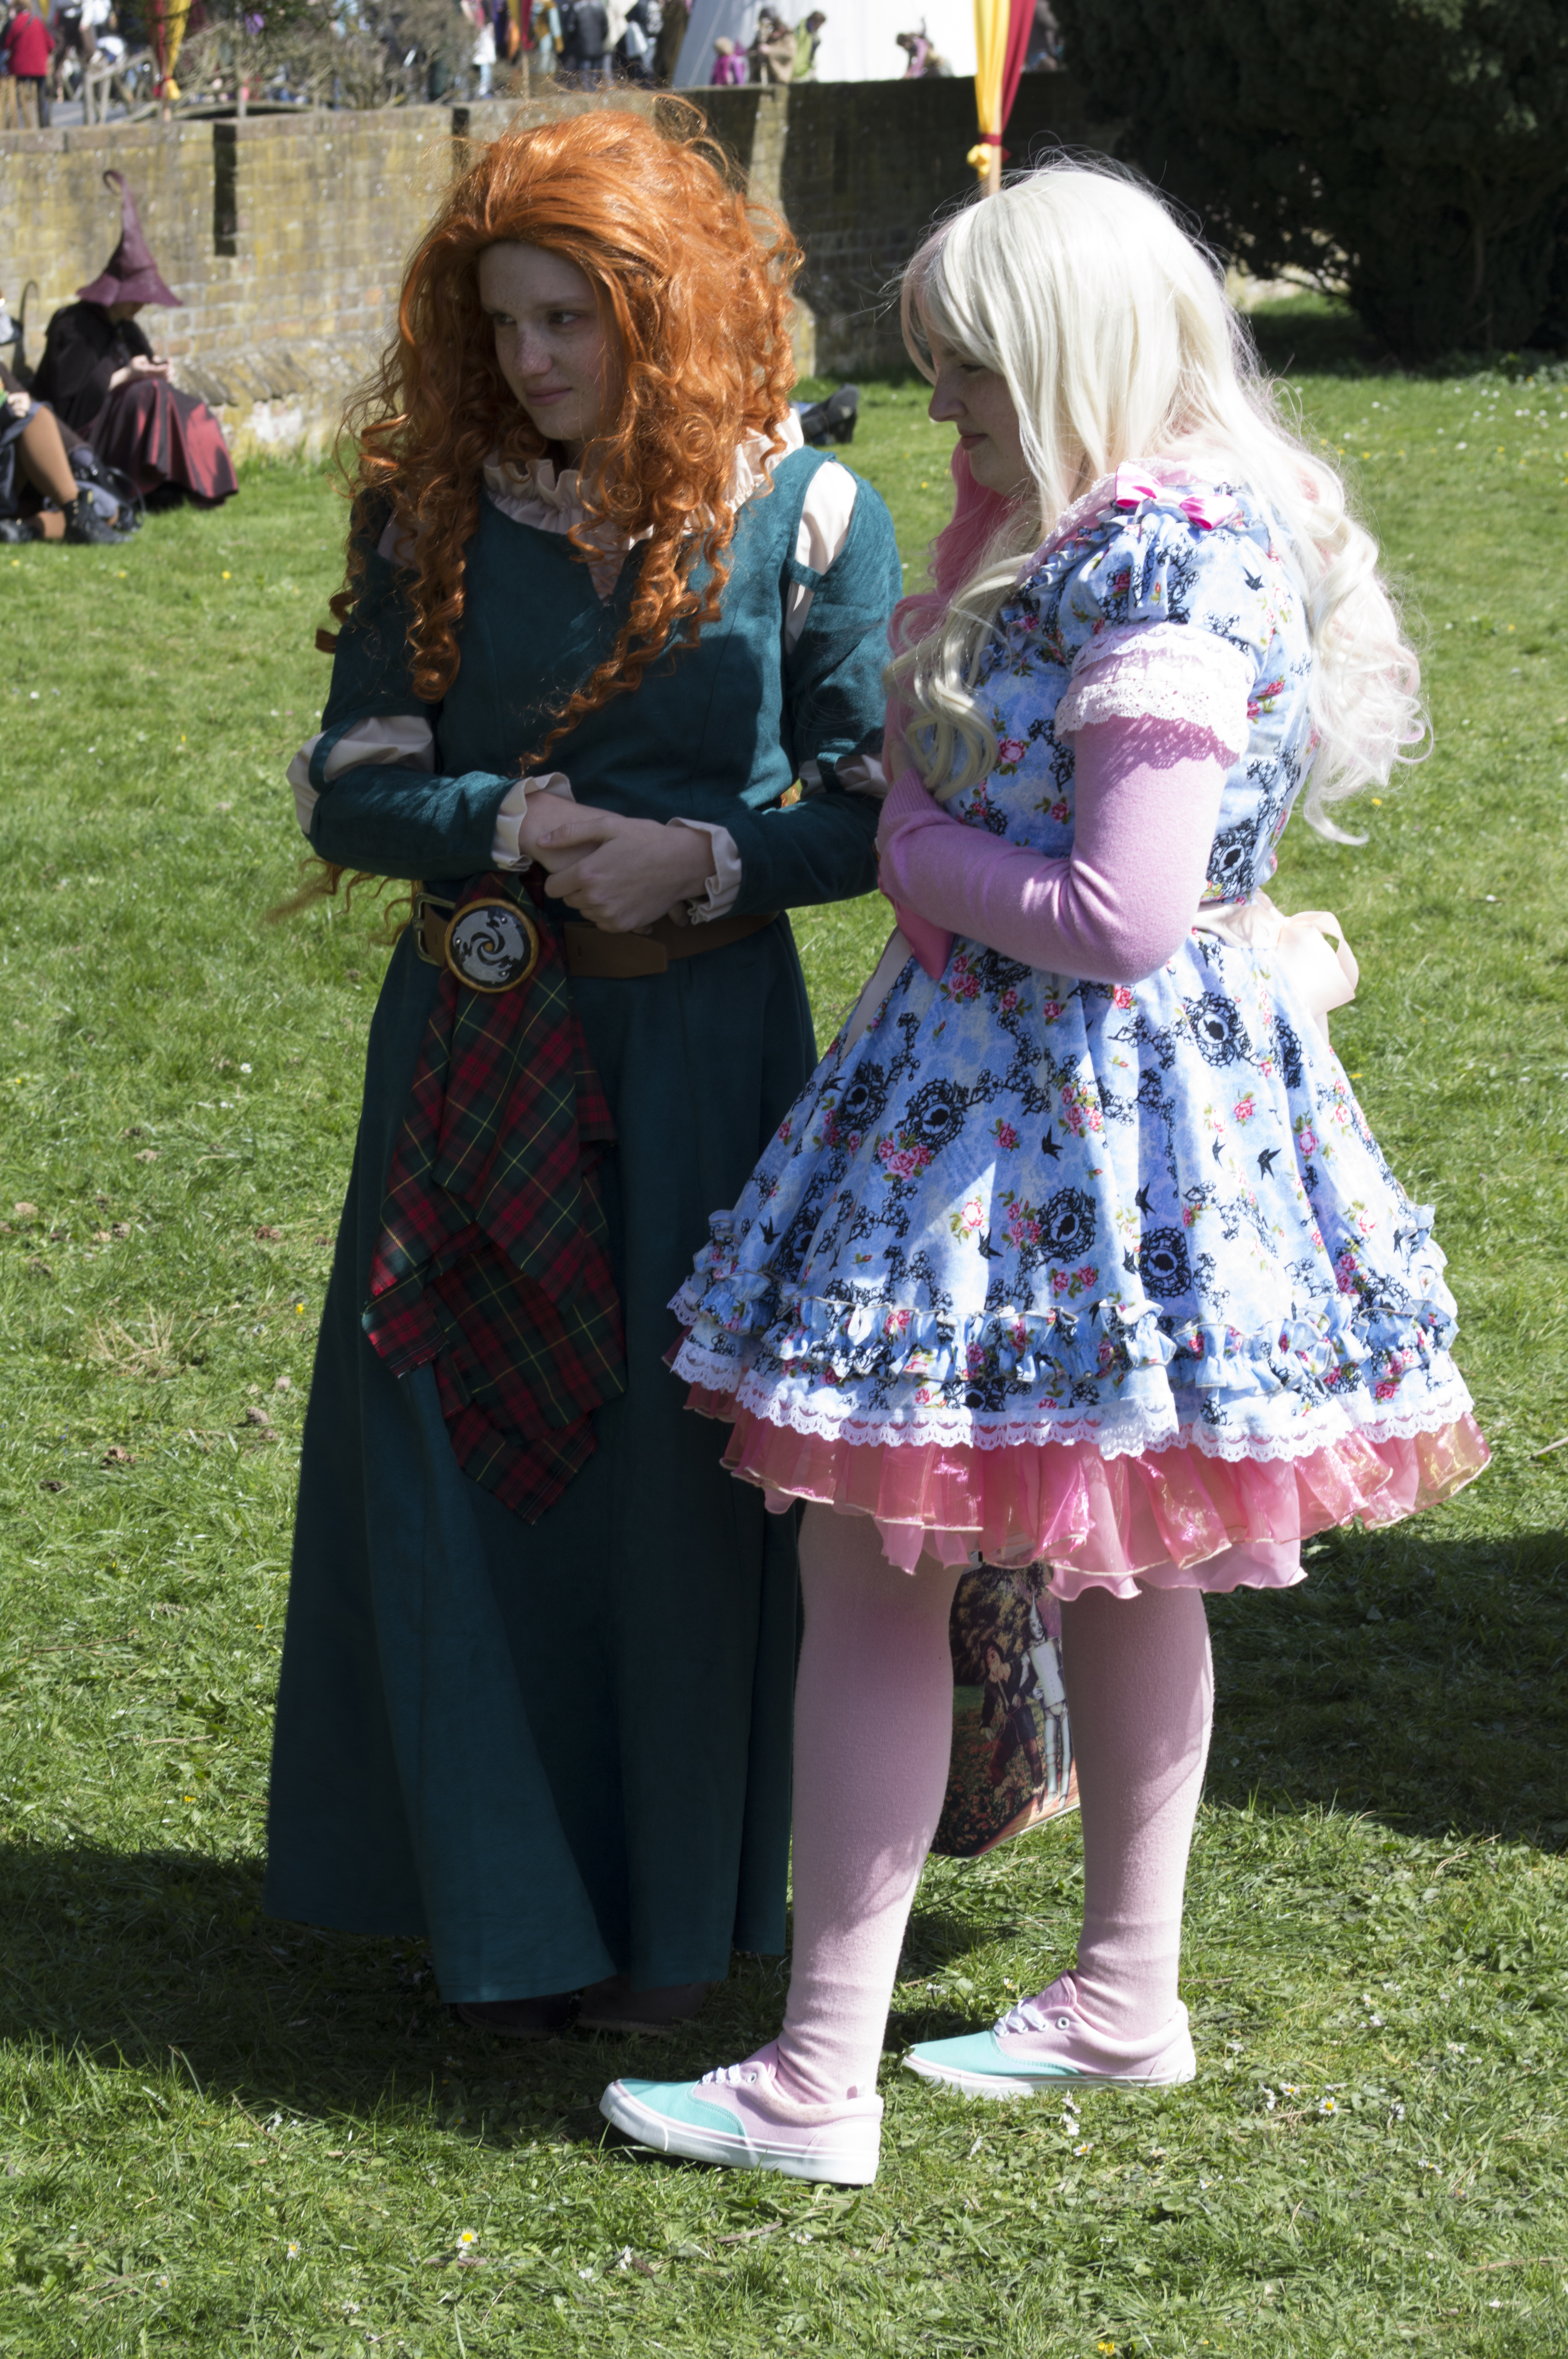
outdoor, people, photography, photo, nikon, clothing, doll, holland, festival, nederland, netherlands, 2013, fun, dress, dutch, outdoorphotography, picture, photograph, fotos, foto, fotografie, fantasy, elf, event, costume, fair, paulvandevelde, pdvandevelde, padagudaloma, dordrecht, nederlandinfotos, evenementenfotografie, pvdvfotografie, pdvandeveldedordrecht, nederlandsefotografie, dutchphotogaraphy, totallydutch, fotografienederland, hollandsefotografie, fotografieholland, haarzuilens, dehaar, elfia, kasteeldehaar, elffantasyfair, elfiahaarzuilens, fantasyevent, elfia2013, wwwelfiacom, dwarveshobbits